George H. Steuart (brigadier general)

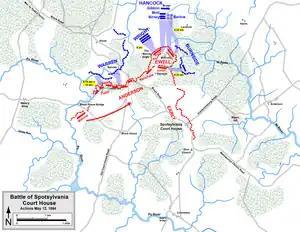
Map of the Battle of Spotsylvania Court House, showing the "Mule Shoe" salient where Steuart was captured by General Winfield S. Hancock's II Corps on May 12, 1864

Soon afterward, at the Battle of Spotsylvania Court House (May 8–21, 1864), Steuart was himself captured, along with much of his brigade, during the brutal fighting for the "Mule Shoe" salient. The Mule Shoe salient formed a bulge in the Confederate lines, a strategic portion of vital high ground but one which was vulnerable to attack on three sides. During the night of May 11, Confederate commanders withdrew most of the artillery pieces from the salient, convinced that Grant's next attack would fall elsewhere. Steuart, to his credit, was alert to enemy preparations and sent a message to Johnson advising him of an imminent enemy attack and requesting the return of the artillery.